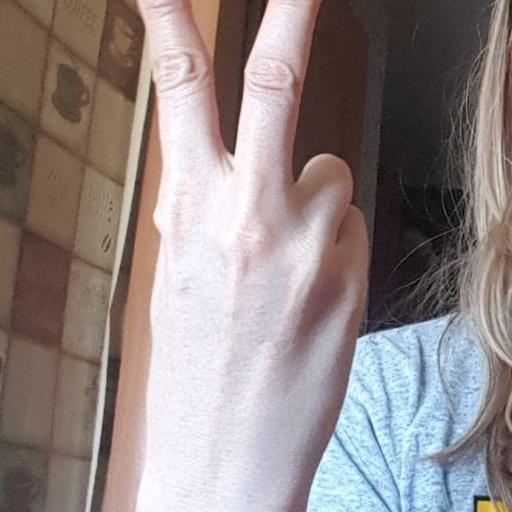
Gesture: peace_inverted